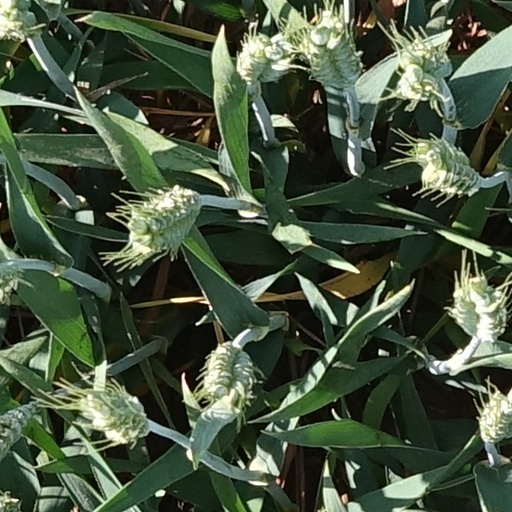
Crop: wheat